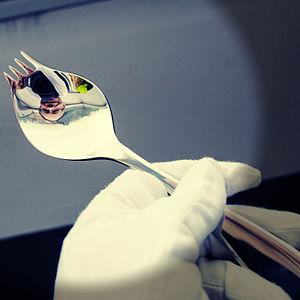
La georgette est un couvert de table ou un ustensile de cuisine permettant d'attraper, de mélanger et de couper des aliments, sans les toucher directement avec les mains. Il s'agit d'un ustensile hybride entre une cuillère, une fourchette et un couteau.